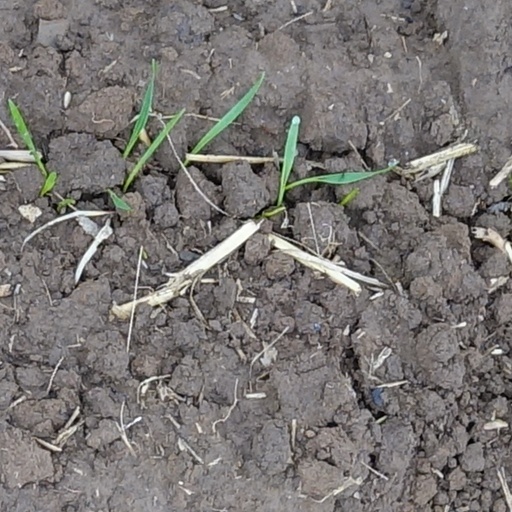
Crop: wheat